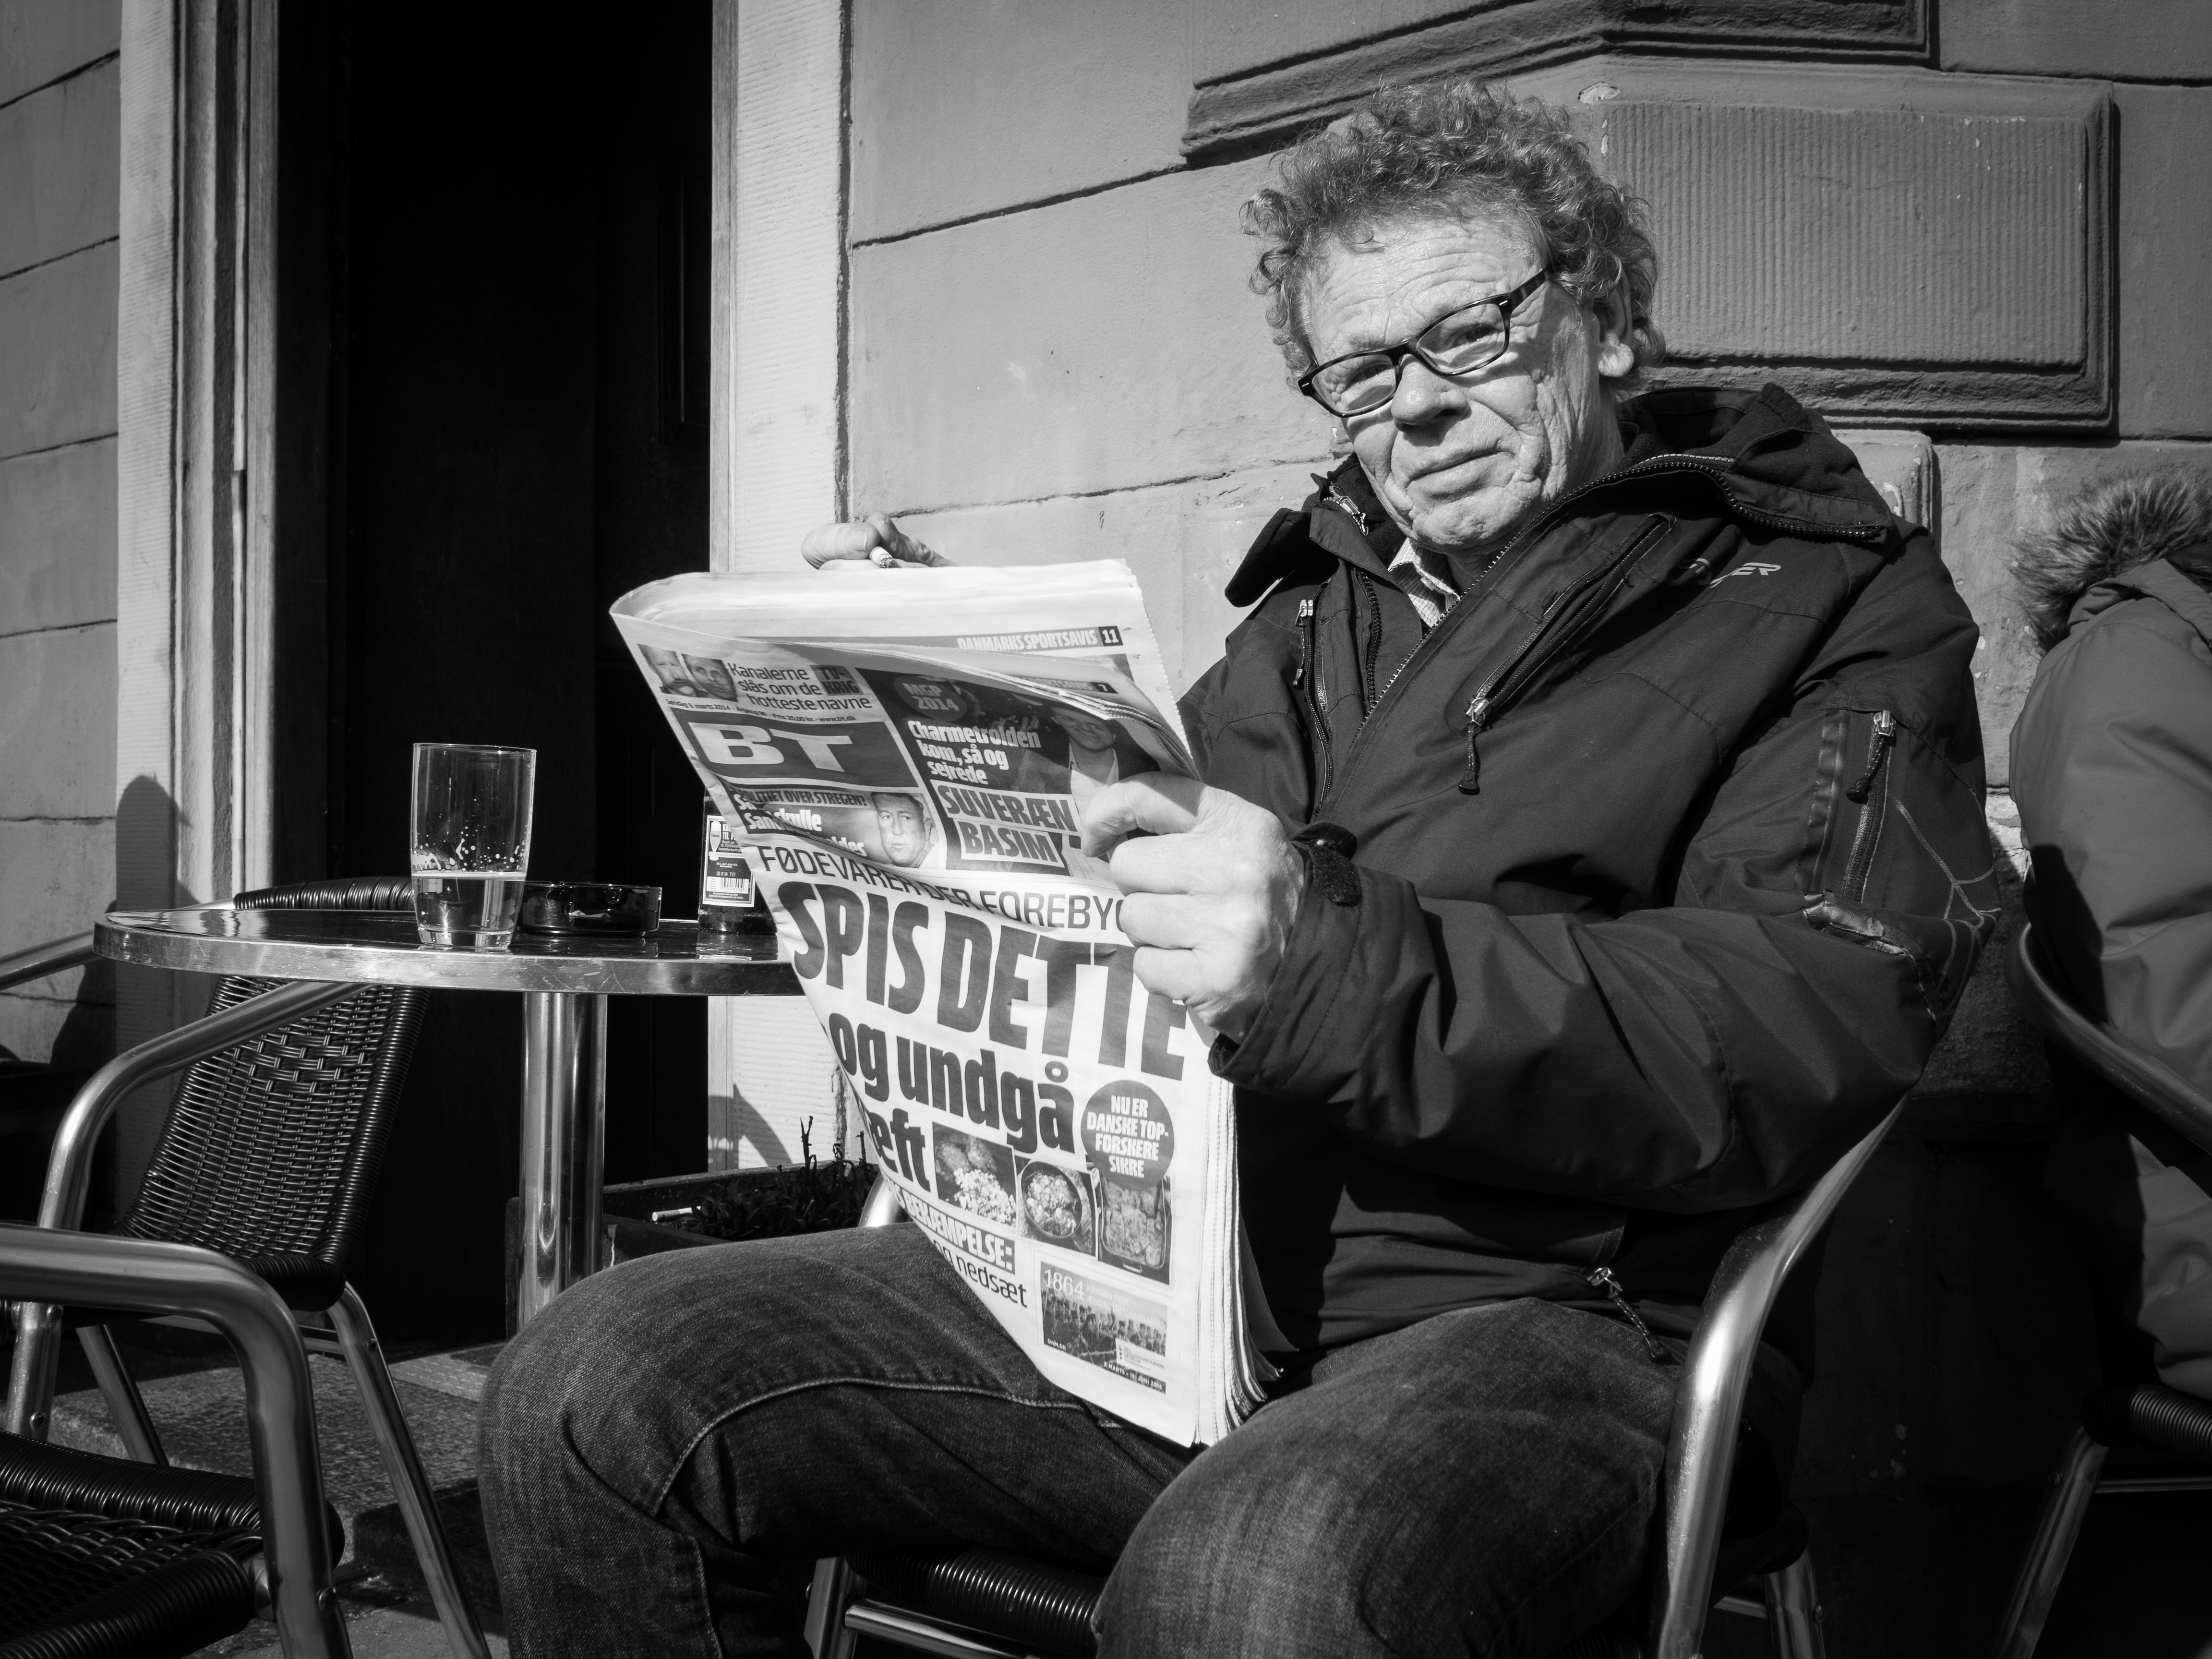
black and white, white, street, photography, black, monochrome, streetphotography, flickr, thomas, olympus, photograph, omd, fuji, leica, monochrom, leuthard, hcb, thomasleuthard, monochrome photography, film noir